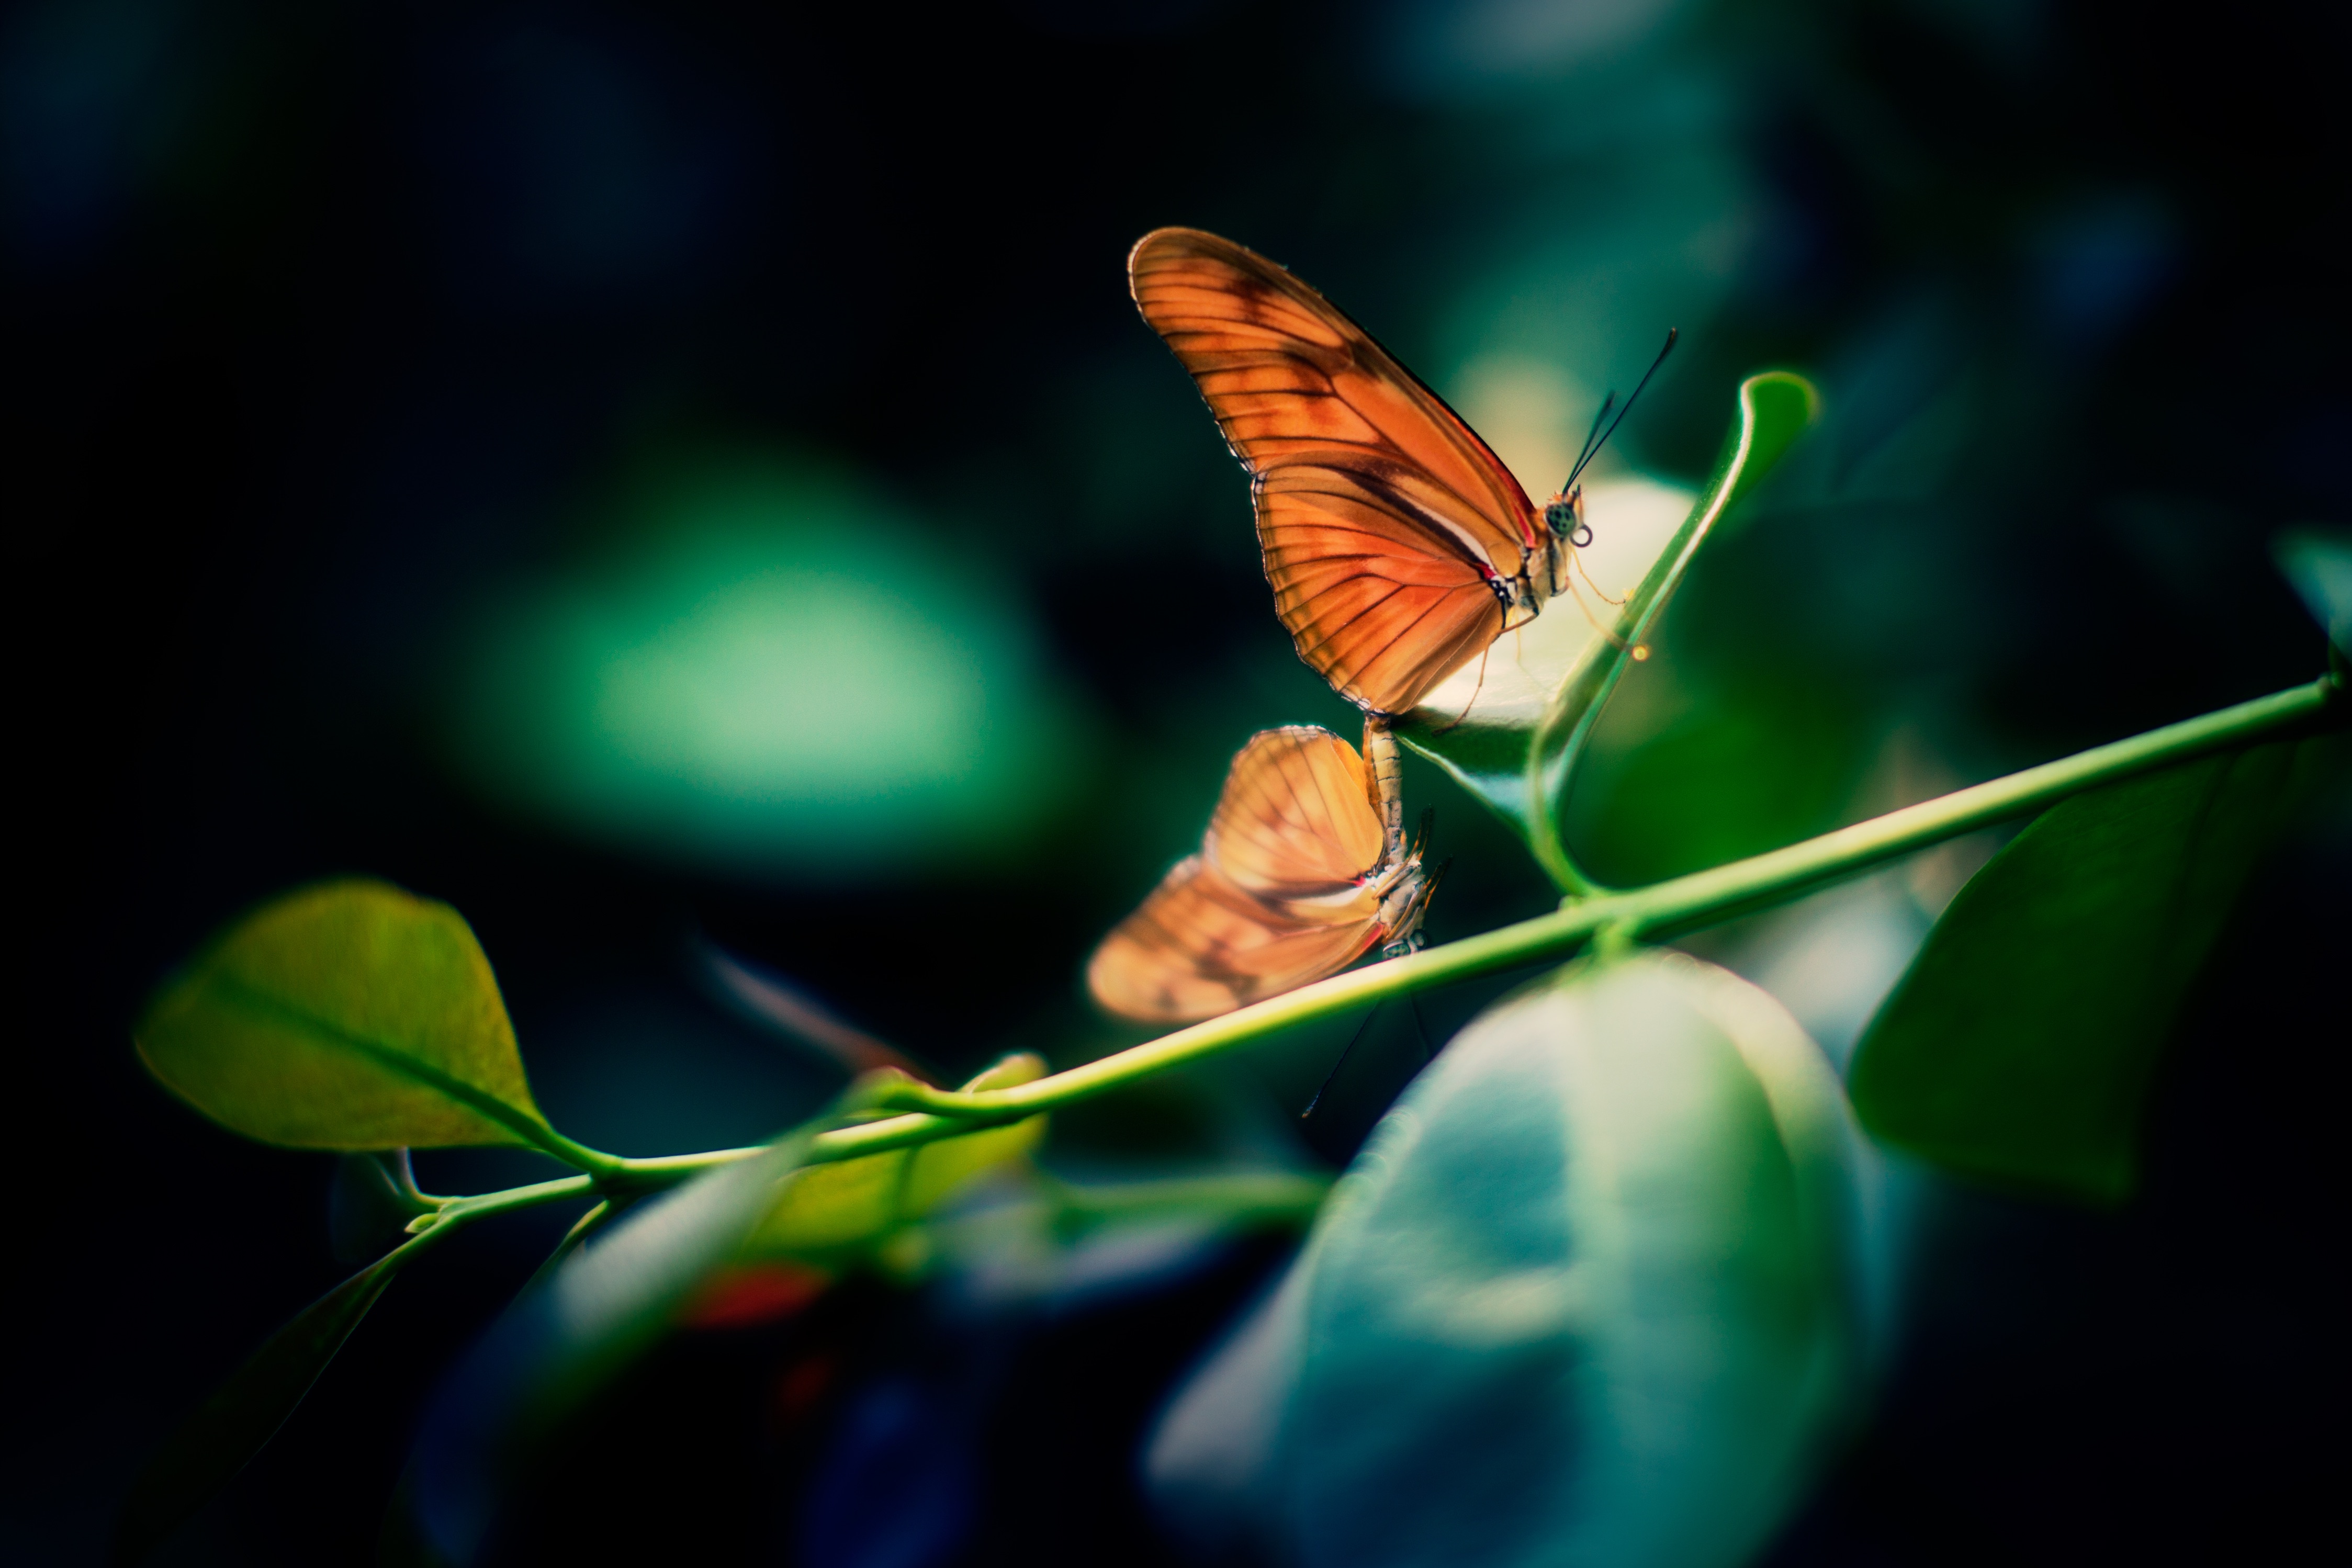
nature, branch, wing, photography, leaf, flower, petal, antenna, green, insect, butterfly, flora, fauna, invertebrate, close up, macro photography, arthropod, pollinator, computer wallpaper, moths and butterflies